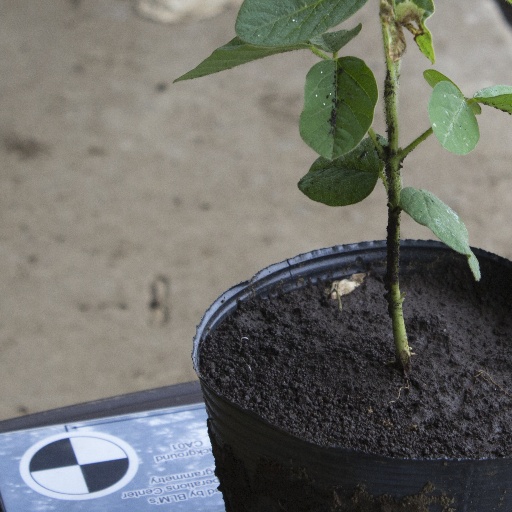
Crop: soybean